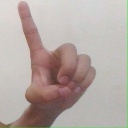
अक्षर: ड